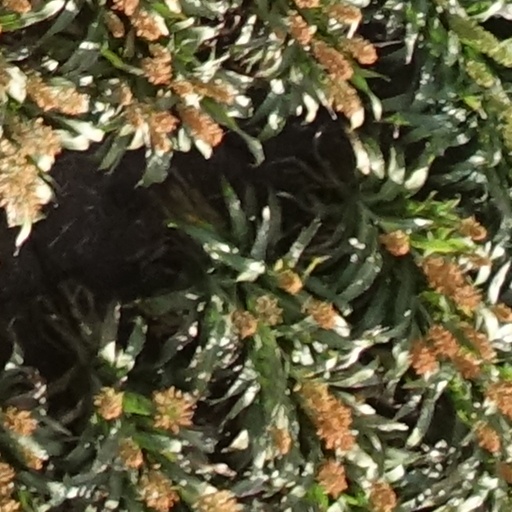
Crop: sorghum